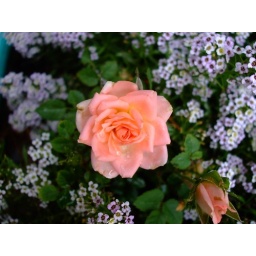
rose in a batch of flowers